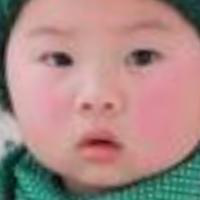
Age group: age 01-10